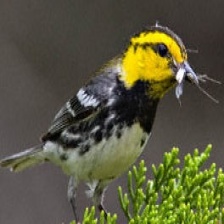
Species: GOLDEN CHEEKED WARBLER
Scientific name: SETOPHAGA CHRYSOPARIA